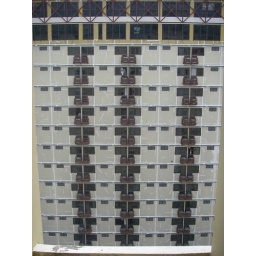
Nice view out our 17th floor hotel window in Nasa Vegas hotel